Green Lantern: First Flight

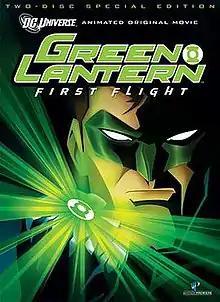
DVD cover

Green Lantern: First Flight is a 2009 American animated superhero film based on the DC Comics Green Lantern mythology. Centering on the first mission of Hal Jordan (Christopher Meloni), the first human inducted into the Green Lantern Corps, the film was written by veteran DC Comics animation collaborator Alan Burnett, produced by Bruce Timm and directed by Lauren Montgomery. The fifth film of the DC Universe Animated Original Movies released by Warner Premiere and Warner Bros. Animation, the film was released on home media on July 28, 2009, and made its US broadcast premiere on Cartoon Network on January 16, 2010.